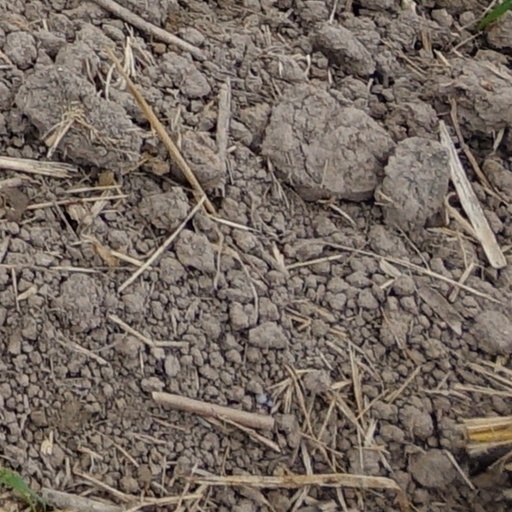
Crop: wheat